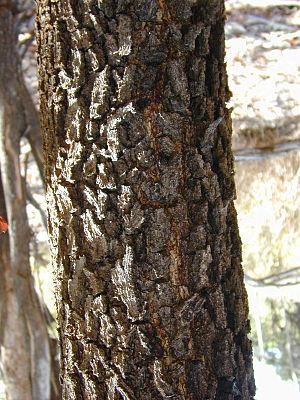
Acacia mangium est une espèce d'arbres de la famille des Fabacées, sous-famille des Mimosoidées. Ils peuvent atteindre 30 m de hauteur. Ils sont originaires du nord-est de l'Australie et du sud-est asiatique.